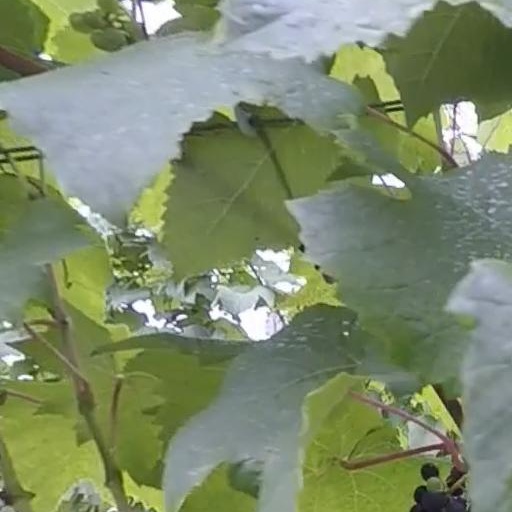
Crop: grape